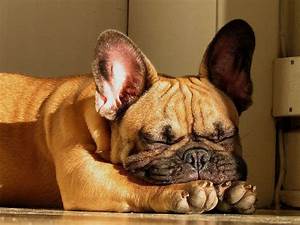
Label: cane